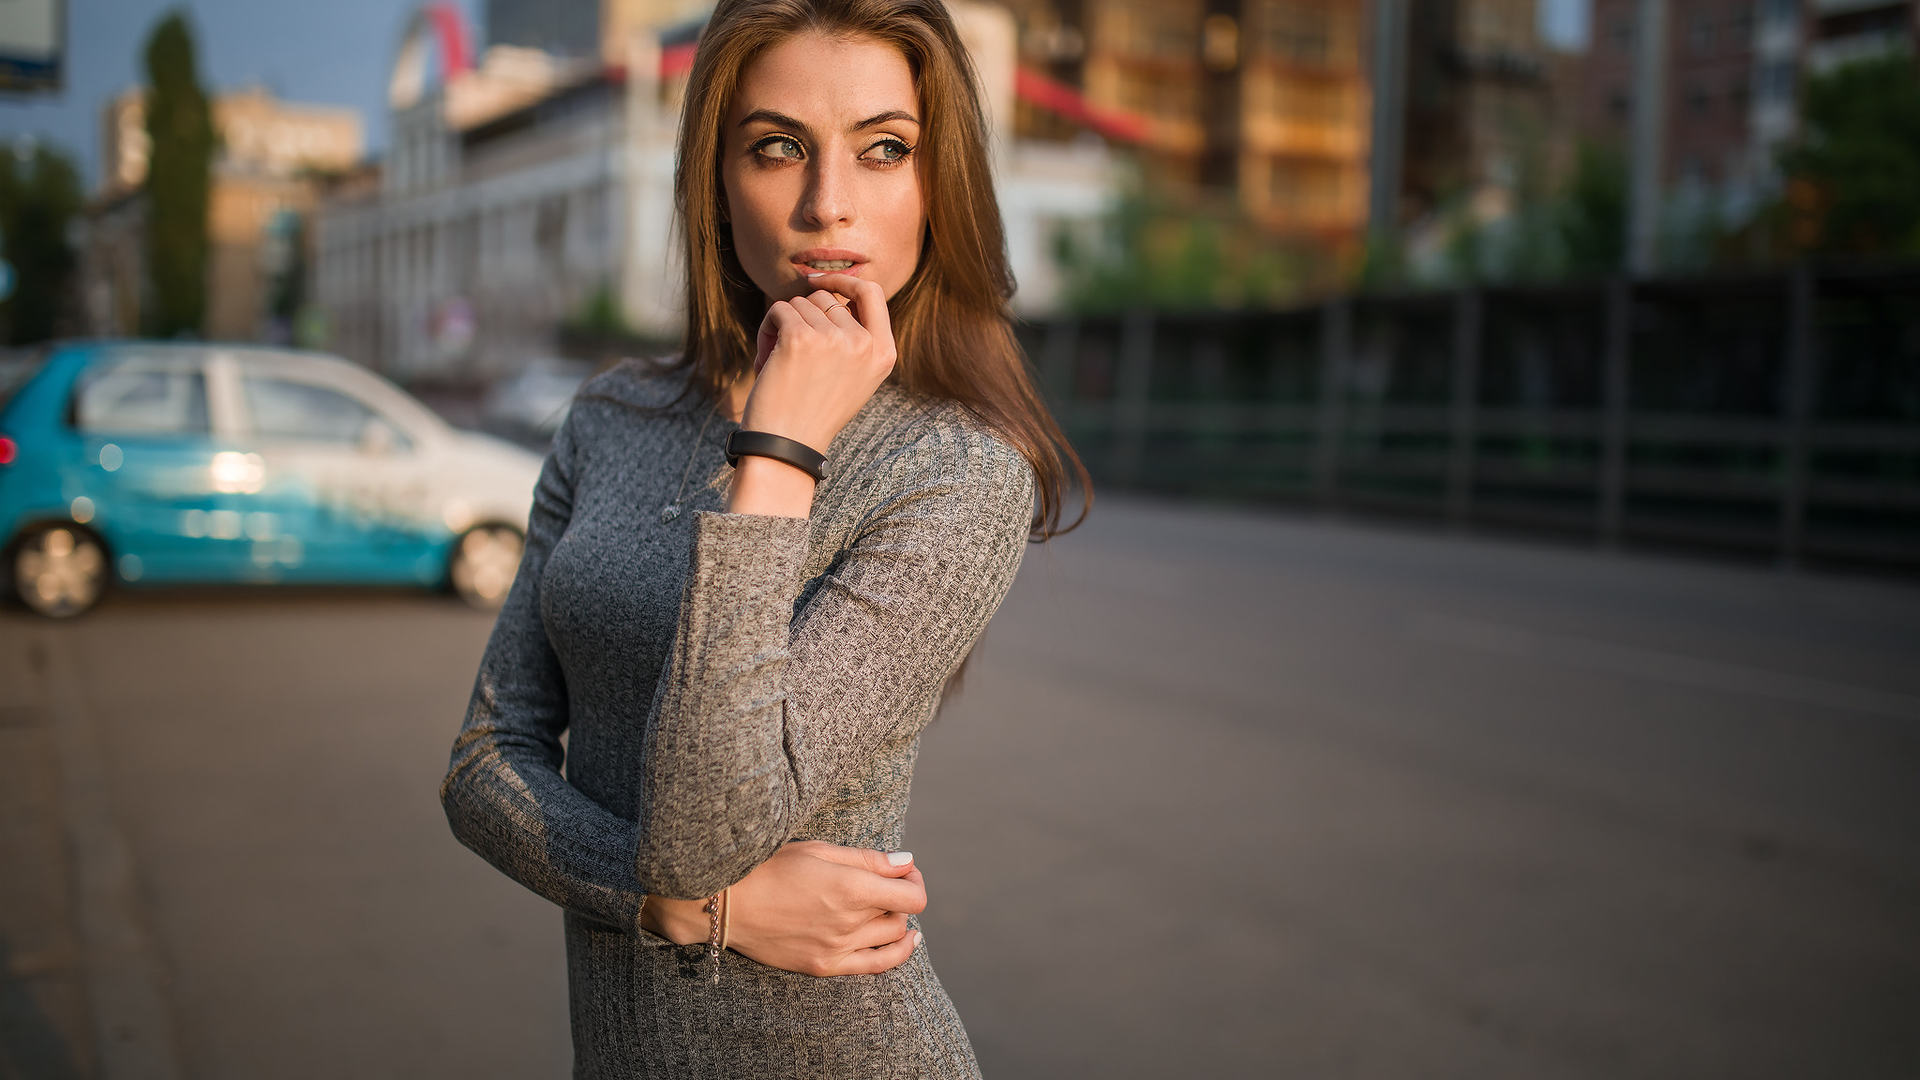
woman, hair, street fashion, beauty, fashion, lady, lip, hairstyle, photography, brown hair, long hair, outerwear, eye, dress, human, photo shoot, model, fashion model, street, neck, black hair, jacket, style, portrait photography, flash photography, road, top, sleeve